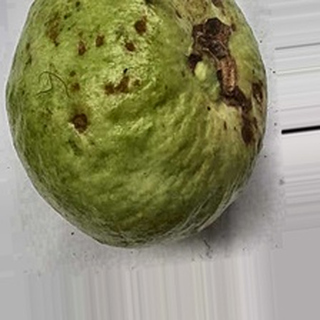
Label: guava_anthracnose